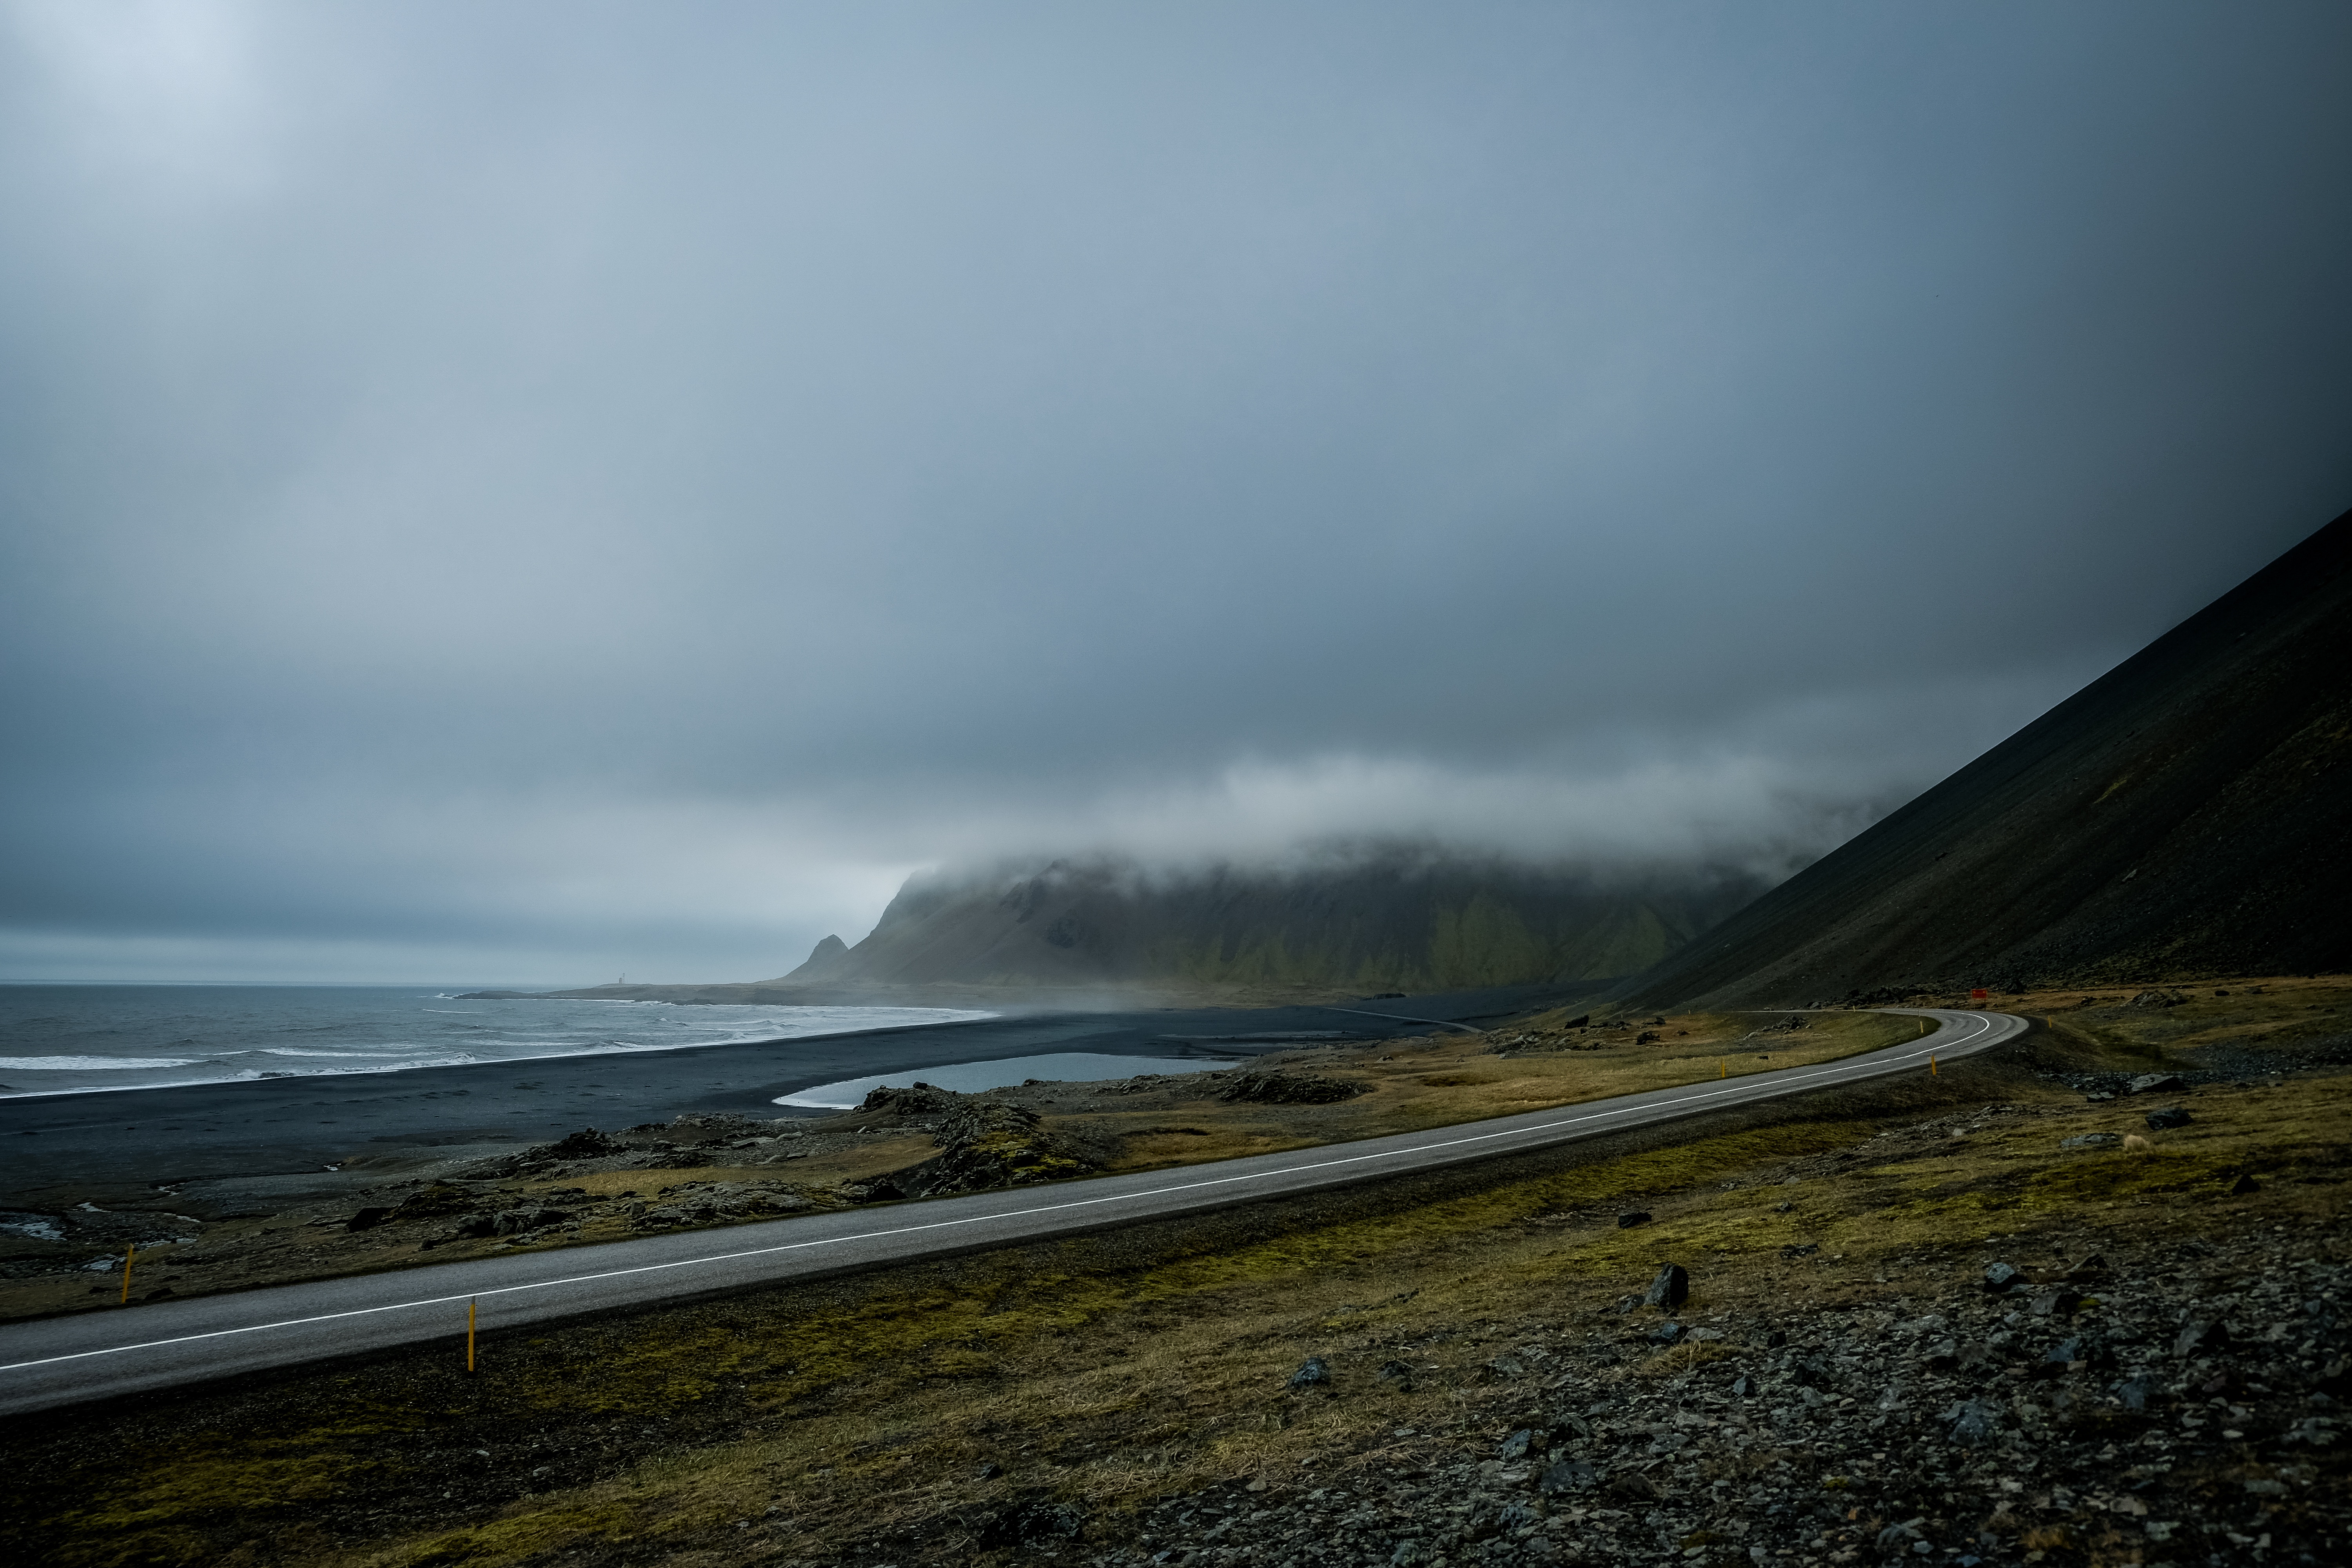
beach, landscape, sea, coast, water, nature, ocean, horizon, mountain, cloud, sky, sunrise, mist, sunlight, morning, hill, shore, wave, dawn, dusk, weather, body of water, loch, meteorological phenomenon, atmospheric phenomenon